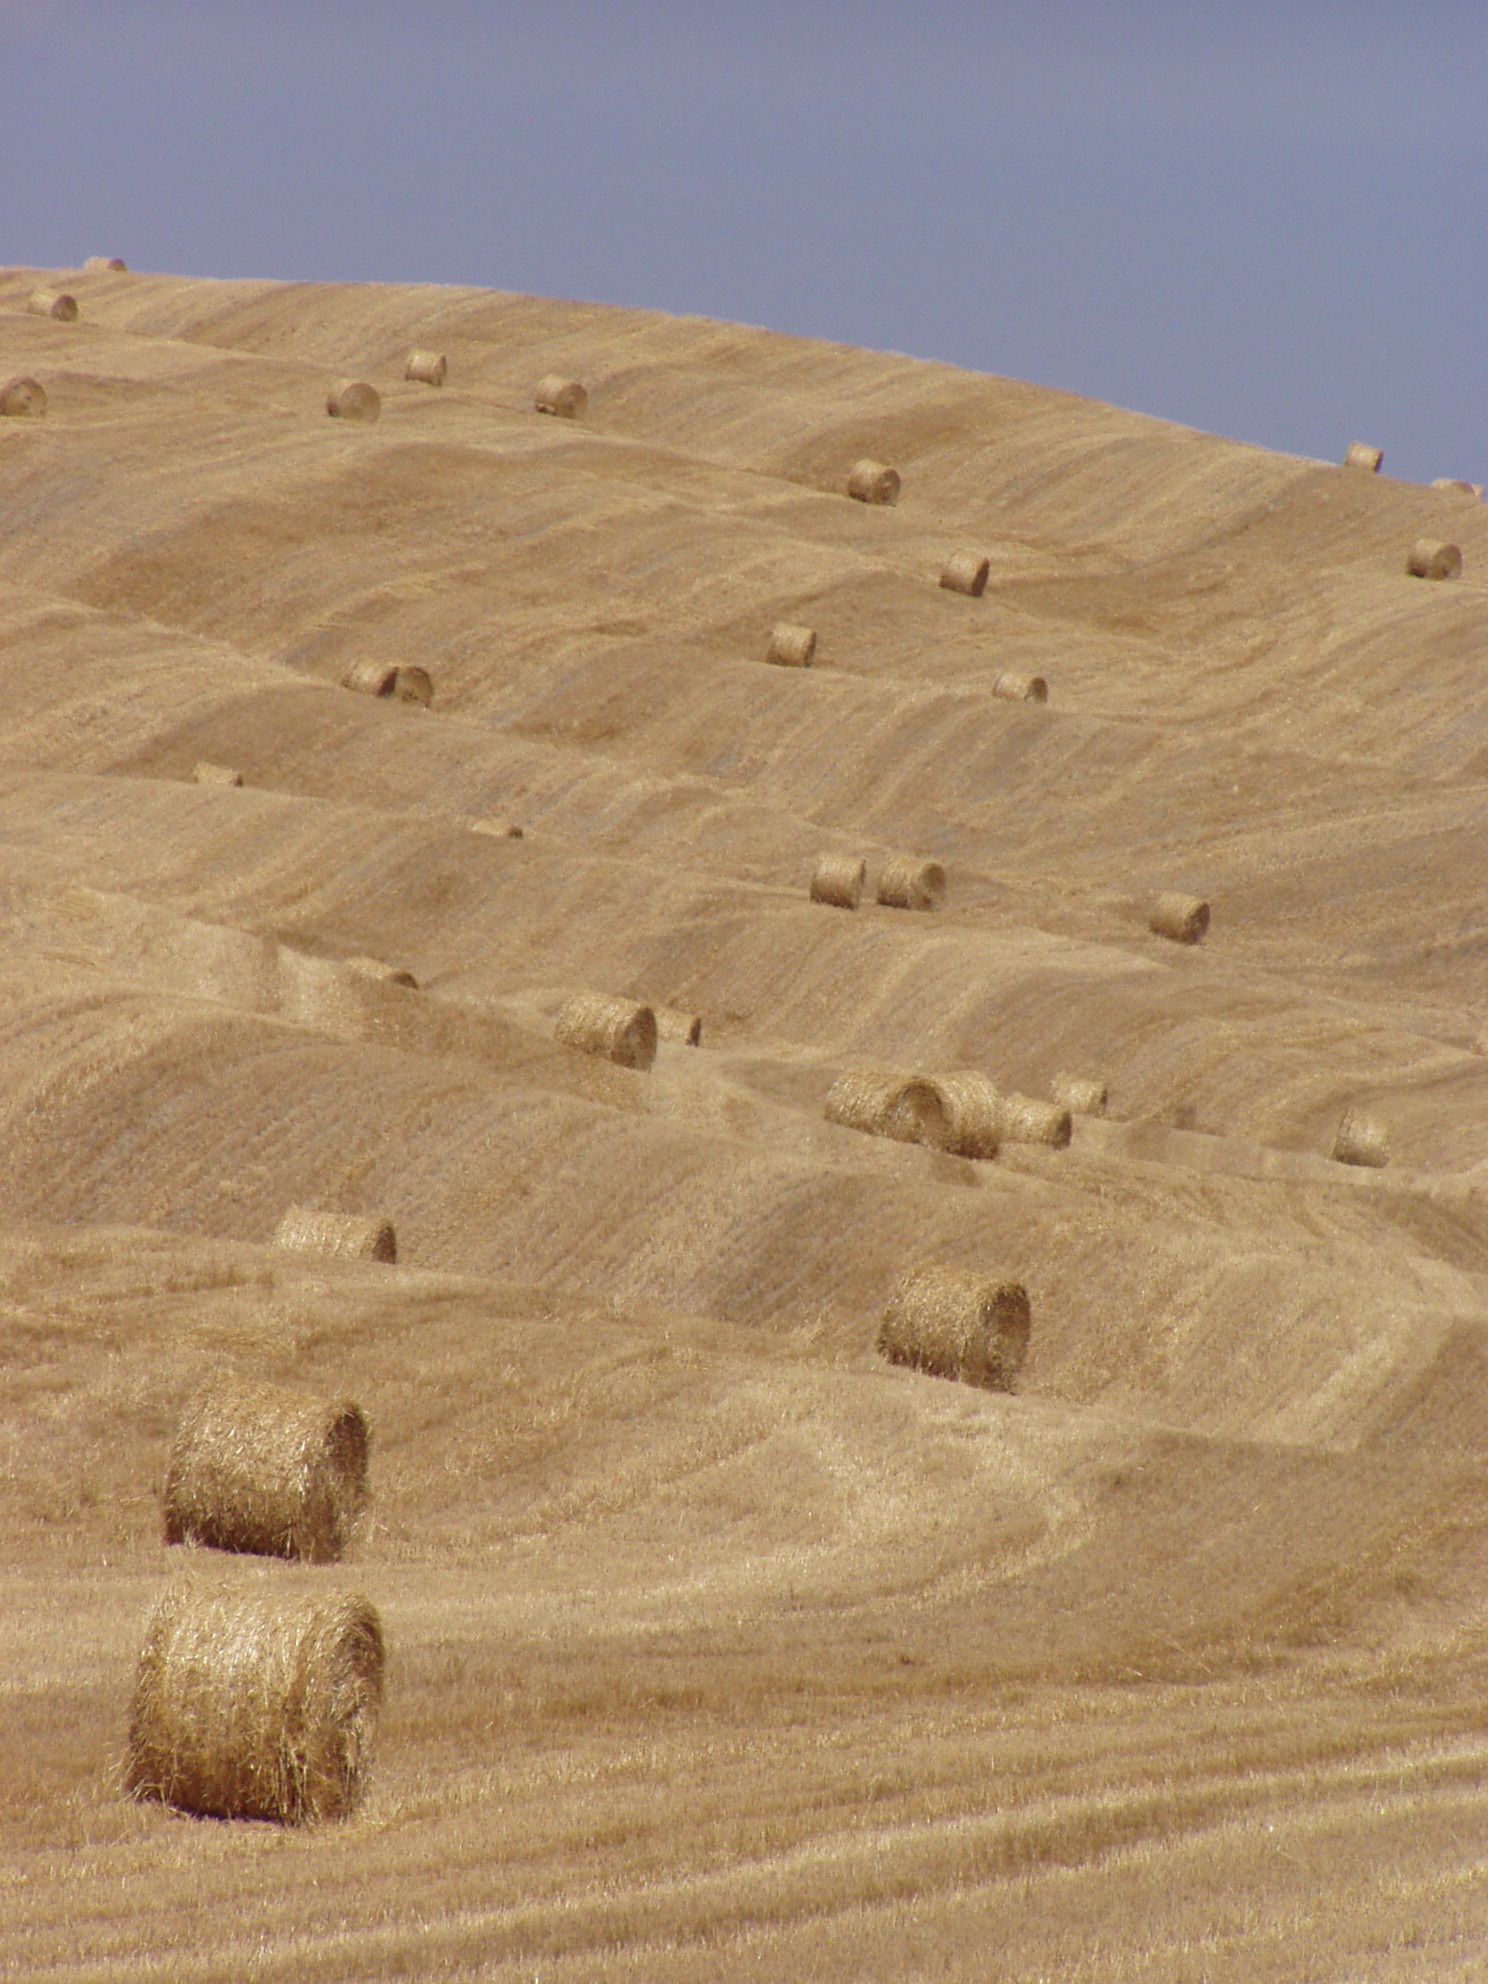
landscape, sand, wood, hay, field, desert, dune, summer, soil, tuscany, material, plain, badlands, plateau, habitat, ecosystem, sahara, wadi, hay bales, landform, erg, natural environment, aeolian landform, grass family